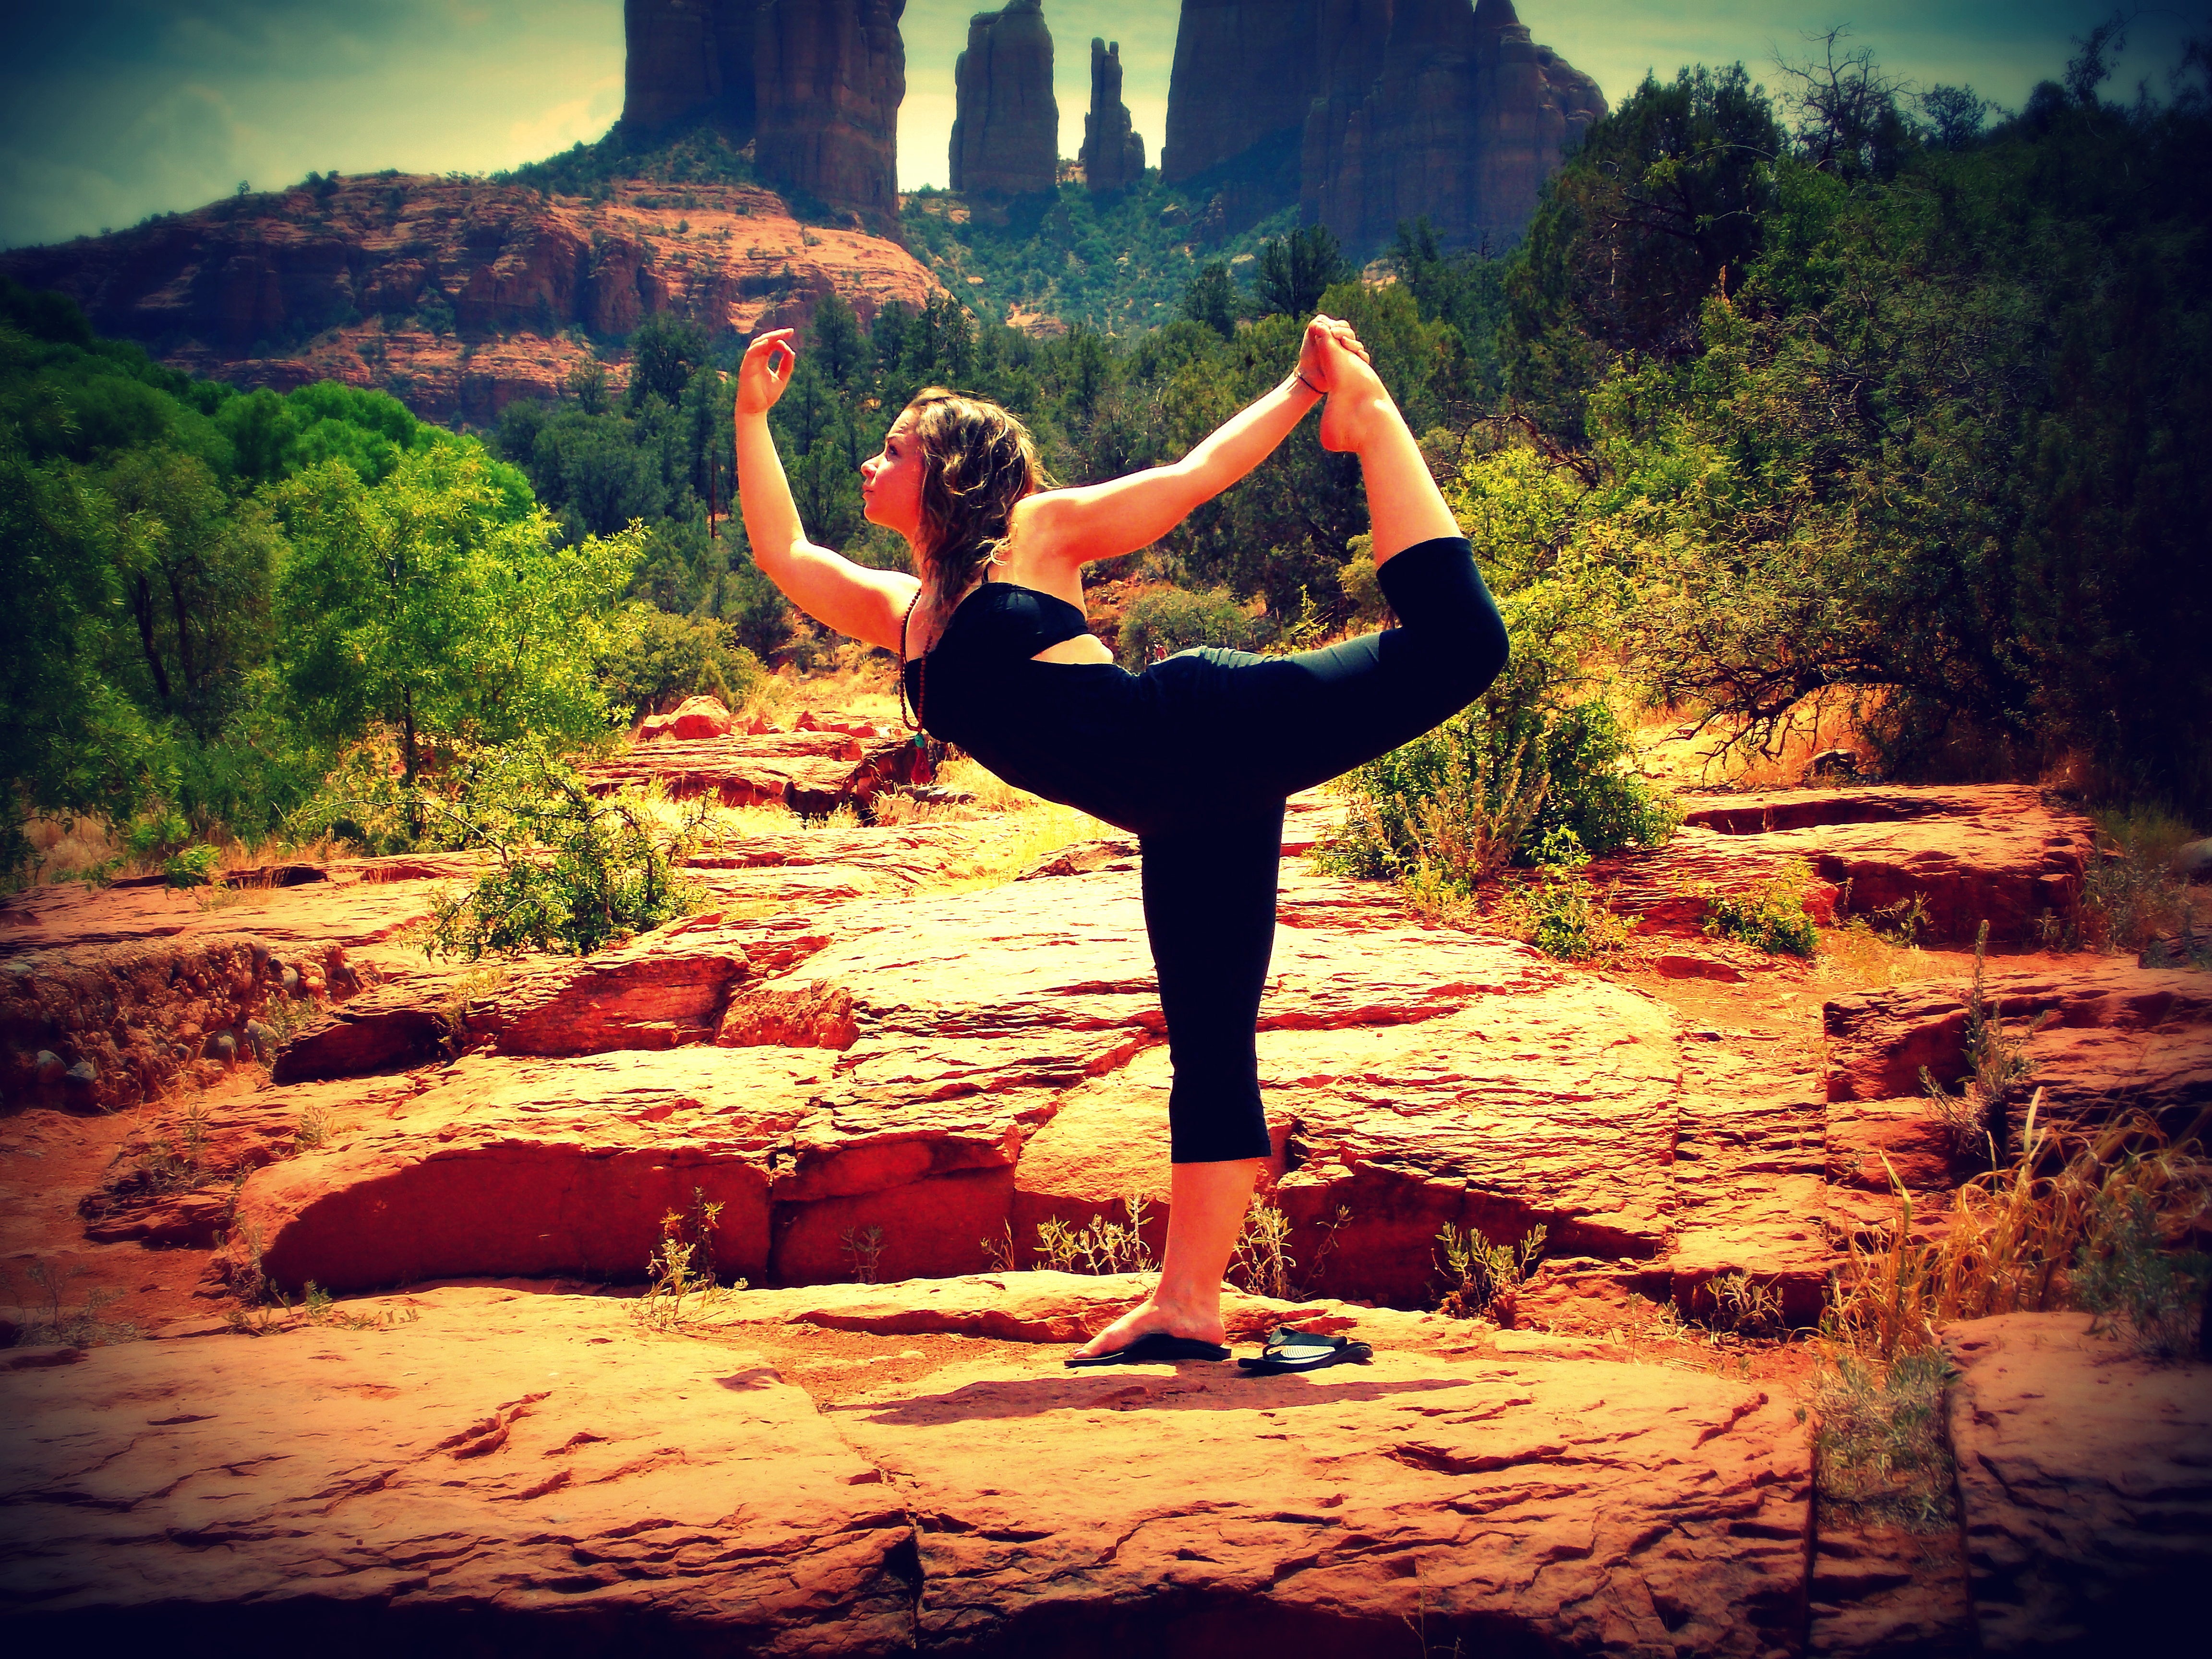
nature, girl, balance, sitting, fitness, dancer, rocks, meditation, sports, yoga, pose, sportive, martial arts, exercises, physical fitness